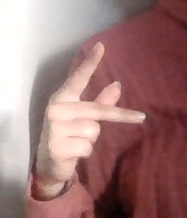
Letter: dha